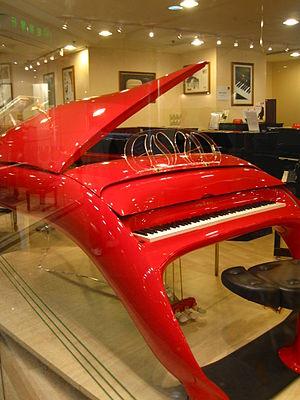
Lutz Colani, dit Luigi Colani, né le 2 août 1928 à Berlin et mort le 16 septembre 2019 à Karlsruhe, est un designer allemand d'ascendance suisse par son père et polonaise par sa mère.